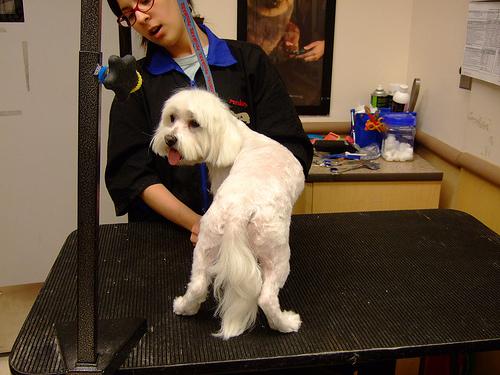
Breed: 249-n000101-Maltese_dog